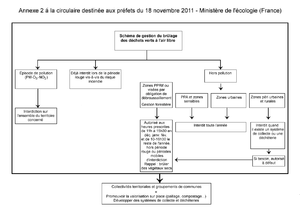
Schéma de gestion du brûlage de déchets verts à l'air libre en France, conforme au tableau présenté à la page 9 de la Circulaire du 18 nov. 2011 relative à l’interdiction du brûlage à l’air libre des déchets verts du fr:Ministère de l'Écologie, du Développement durable et de l'Énergie (France).
Les résidus verts ou déchets verts sont des déchets biodégradables issus des restes de végétaux ligno-cellulosiques provenant de la taille et de l'entretien des espaces verts publics et privés, et des cimetières... ou encore de l'élagage des haies et arbres d'alignement.